Signal lamp

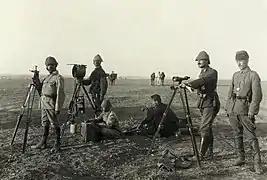
An Ottoman heliograph crew using a "Blinkgerät" (left)

Signal lamps were pioneered by the Royal Navy in the late 19th century. They were the second generation of signalling in the Royal Navy, after the flag signals most famously used to spread Nelson's rallying-cry, ""England expects that every man will do his duty"", before the Battle of Trafalgar.